Hatae Station

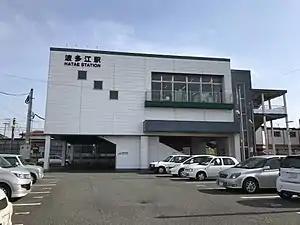
Hatae Station in April 2017

is a passenger railway station located in the city of Itoshima, Fukuoka Prefecture, Japan, operated by JR Kyushu.